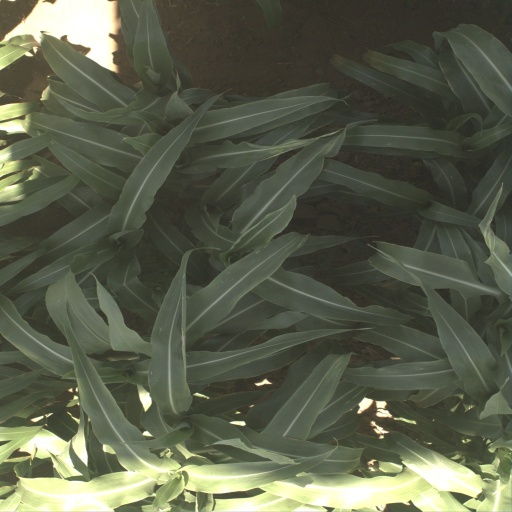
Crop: sorghum